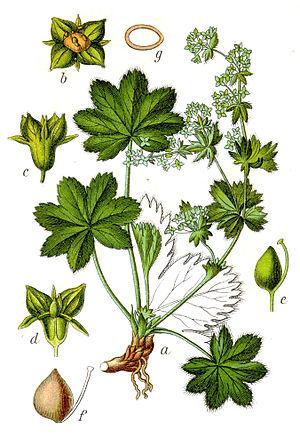
L'alchémille fendue ou alchémille des pyrénées est une plante herbacée de la famille des Rosacées.